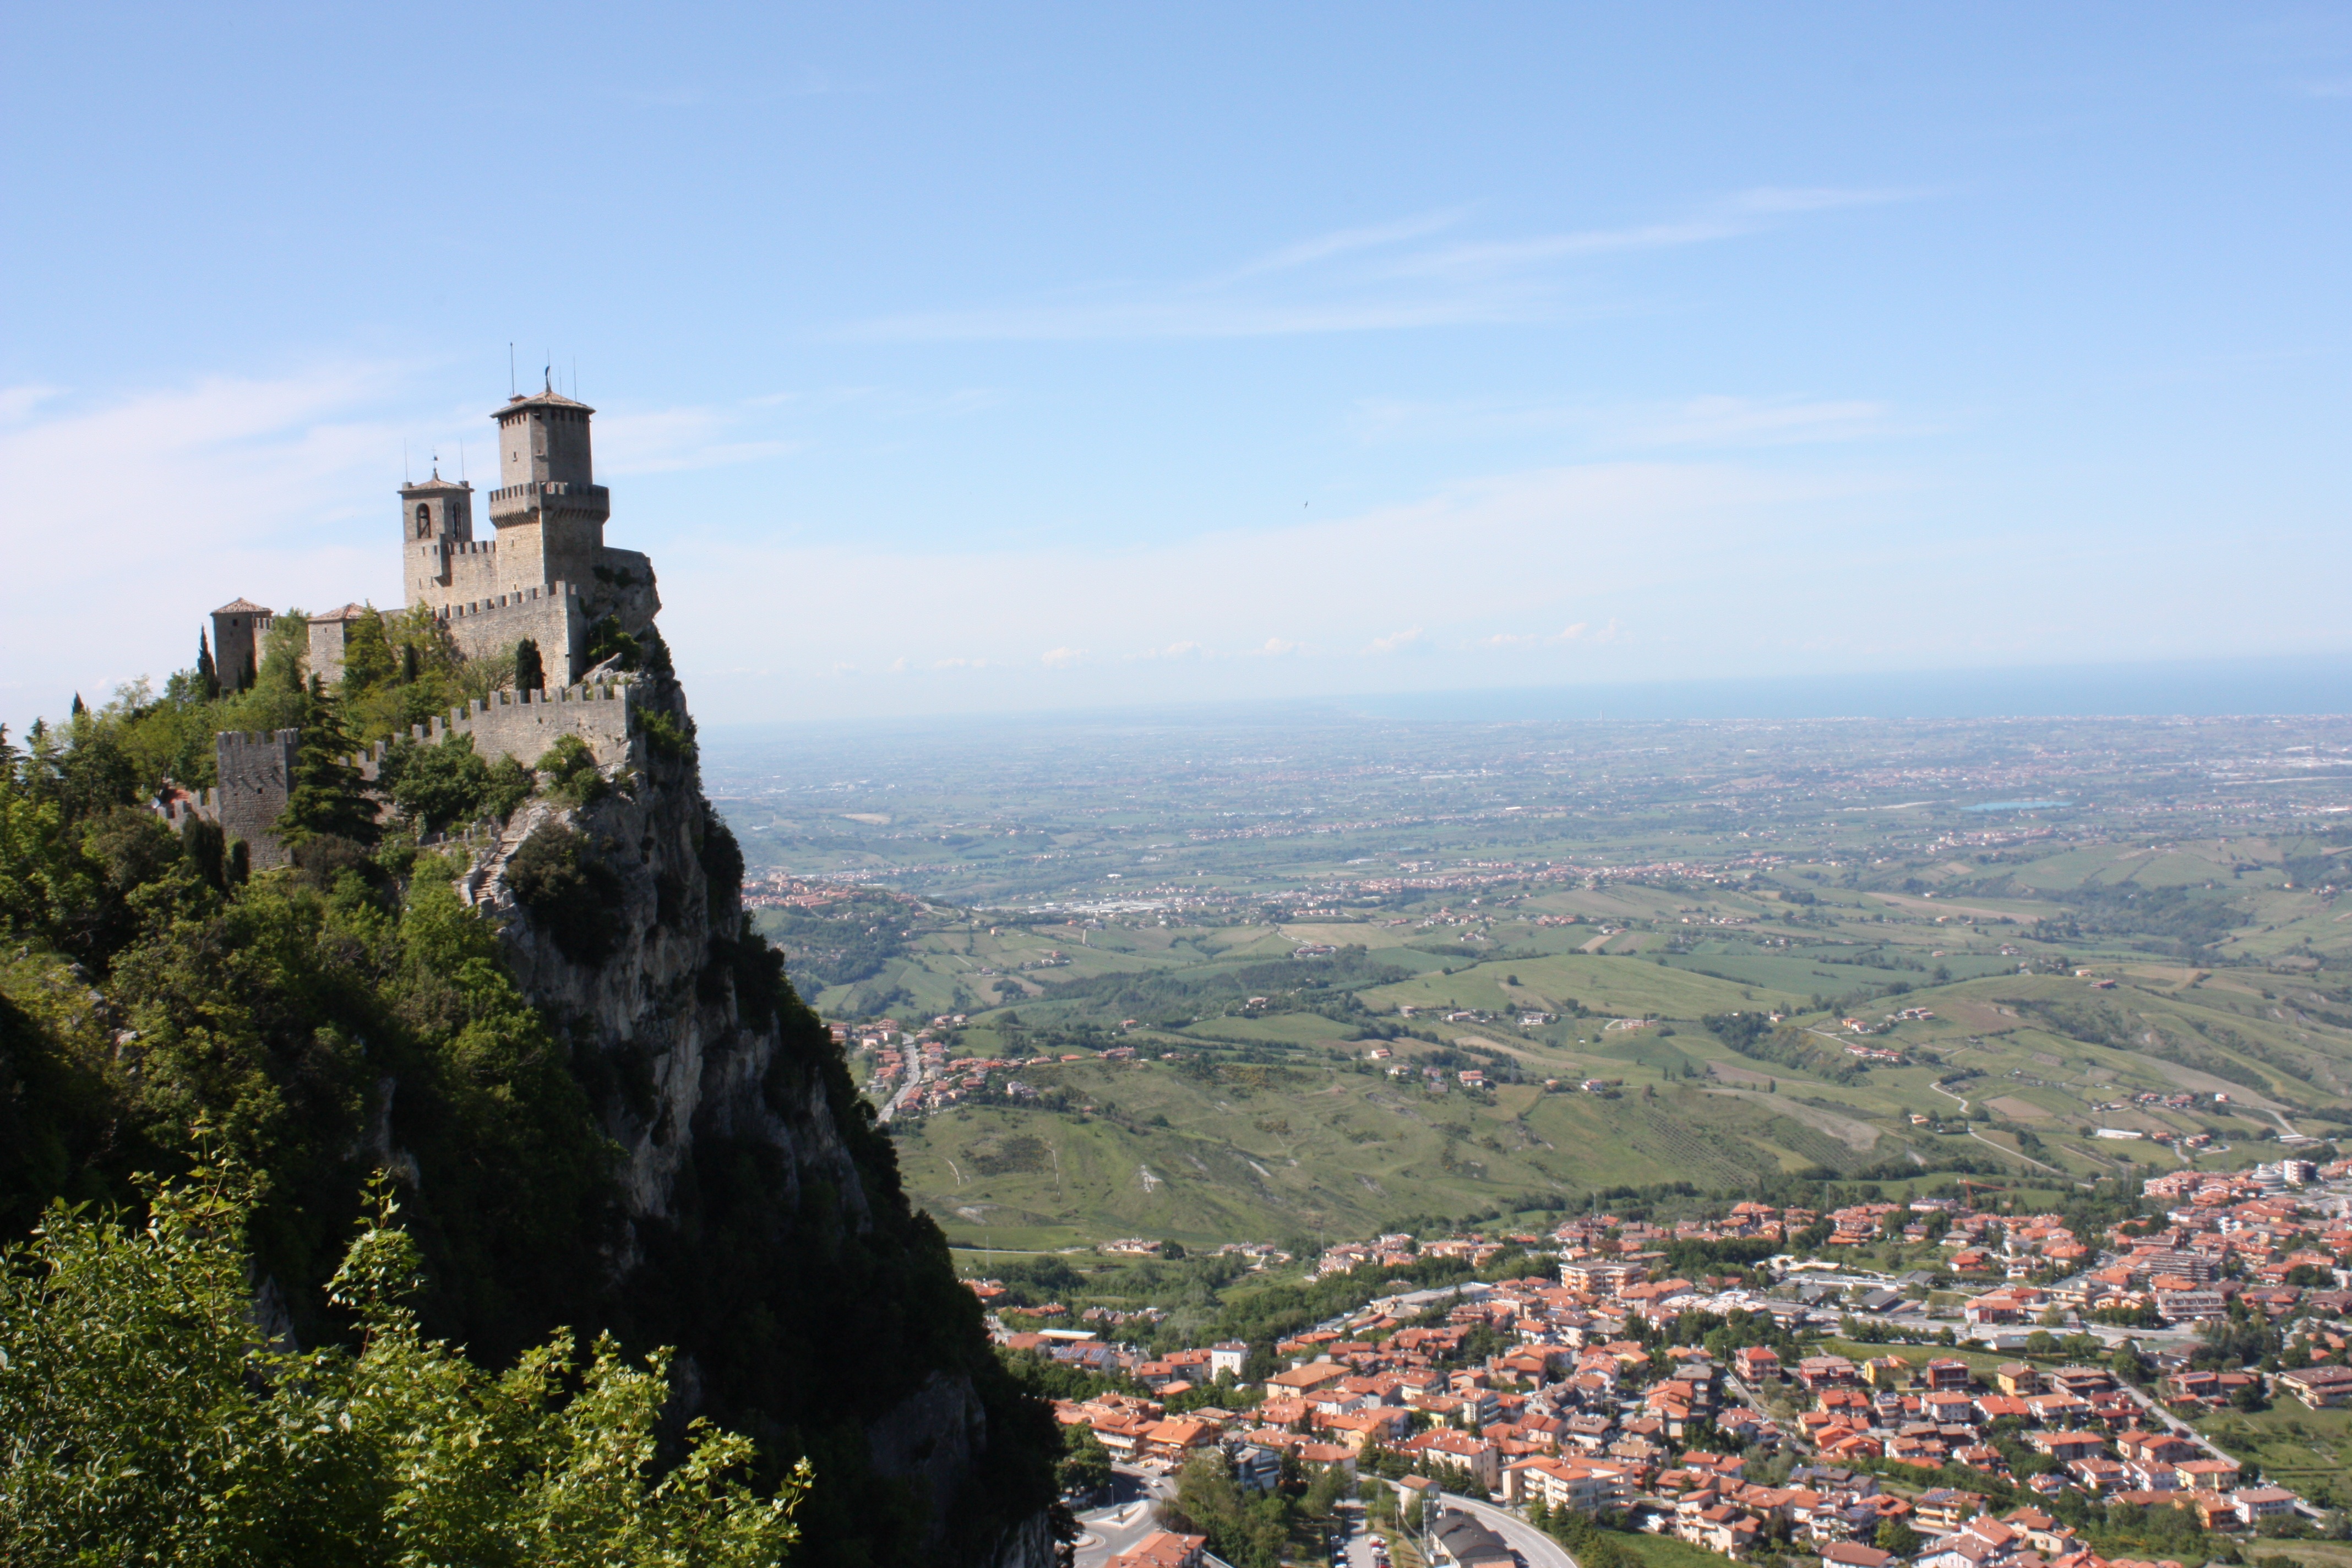
landscape, coast, mountain, hill, view, city, mountain range, cliff, tower, castle, landmark, italy, tourism, terrain, vision, aerial photography, san marino